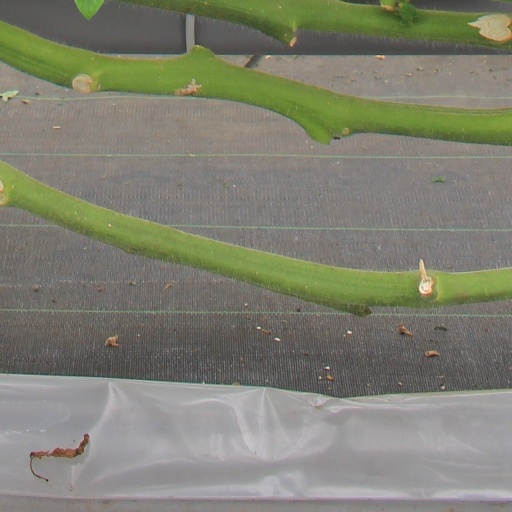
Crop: tomato